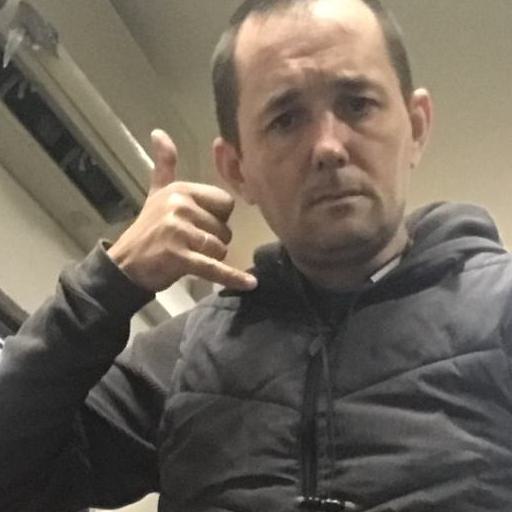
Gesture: call